Edna Mae Robinson

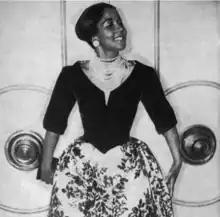
Edna Mae Robinson

Edna Mae Robinson (September 4, 1915 – May 2, 2002) was an American dancer, actress, and activist. She was a dancer at the Cotton Club and toured Europe with Duke Ellington and Cab Calloway. She later became a public figure when she married the boxer Sugar Ray Robinson, appearing on the first cover of "Jet" magazine in 1951. Robinson made her Broadway debut in an all-black version of "Born Yesterday" in 1953.